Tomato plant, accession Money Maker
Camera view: vertical (180 deg); turntable rotation: 270 degrees
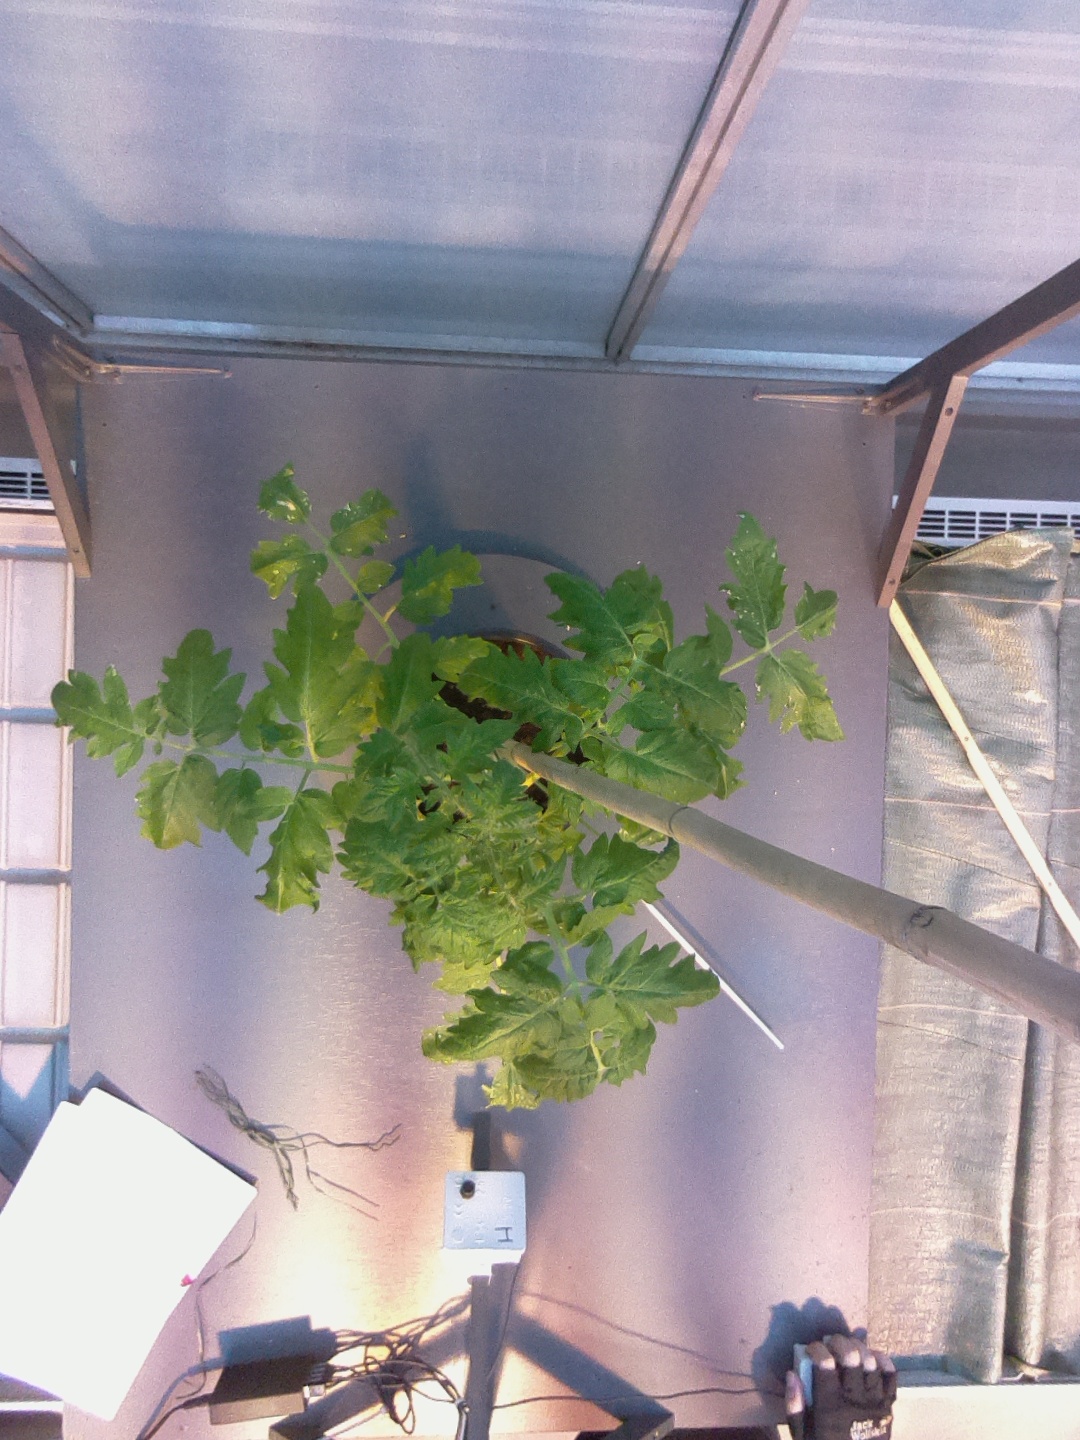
BBCH growth stage 53: 3 inflorescences visible